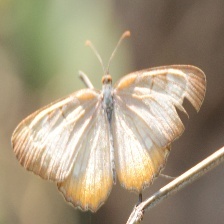
Species: MESTRA